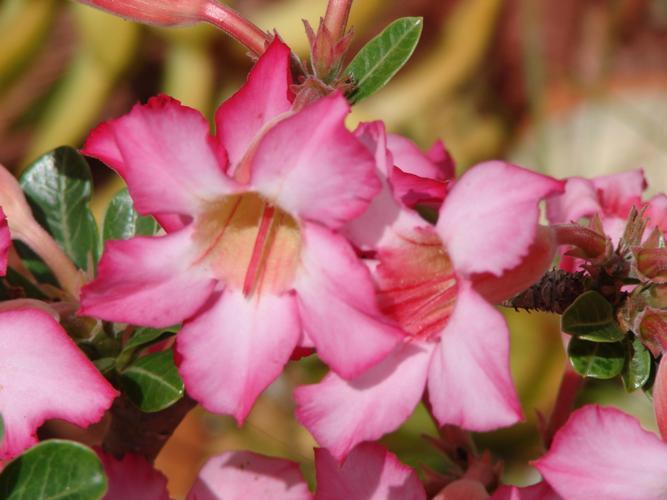
Label: desert-rose